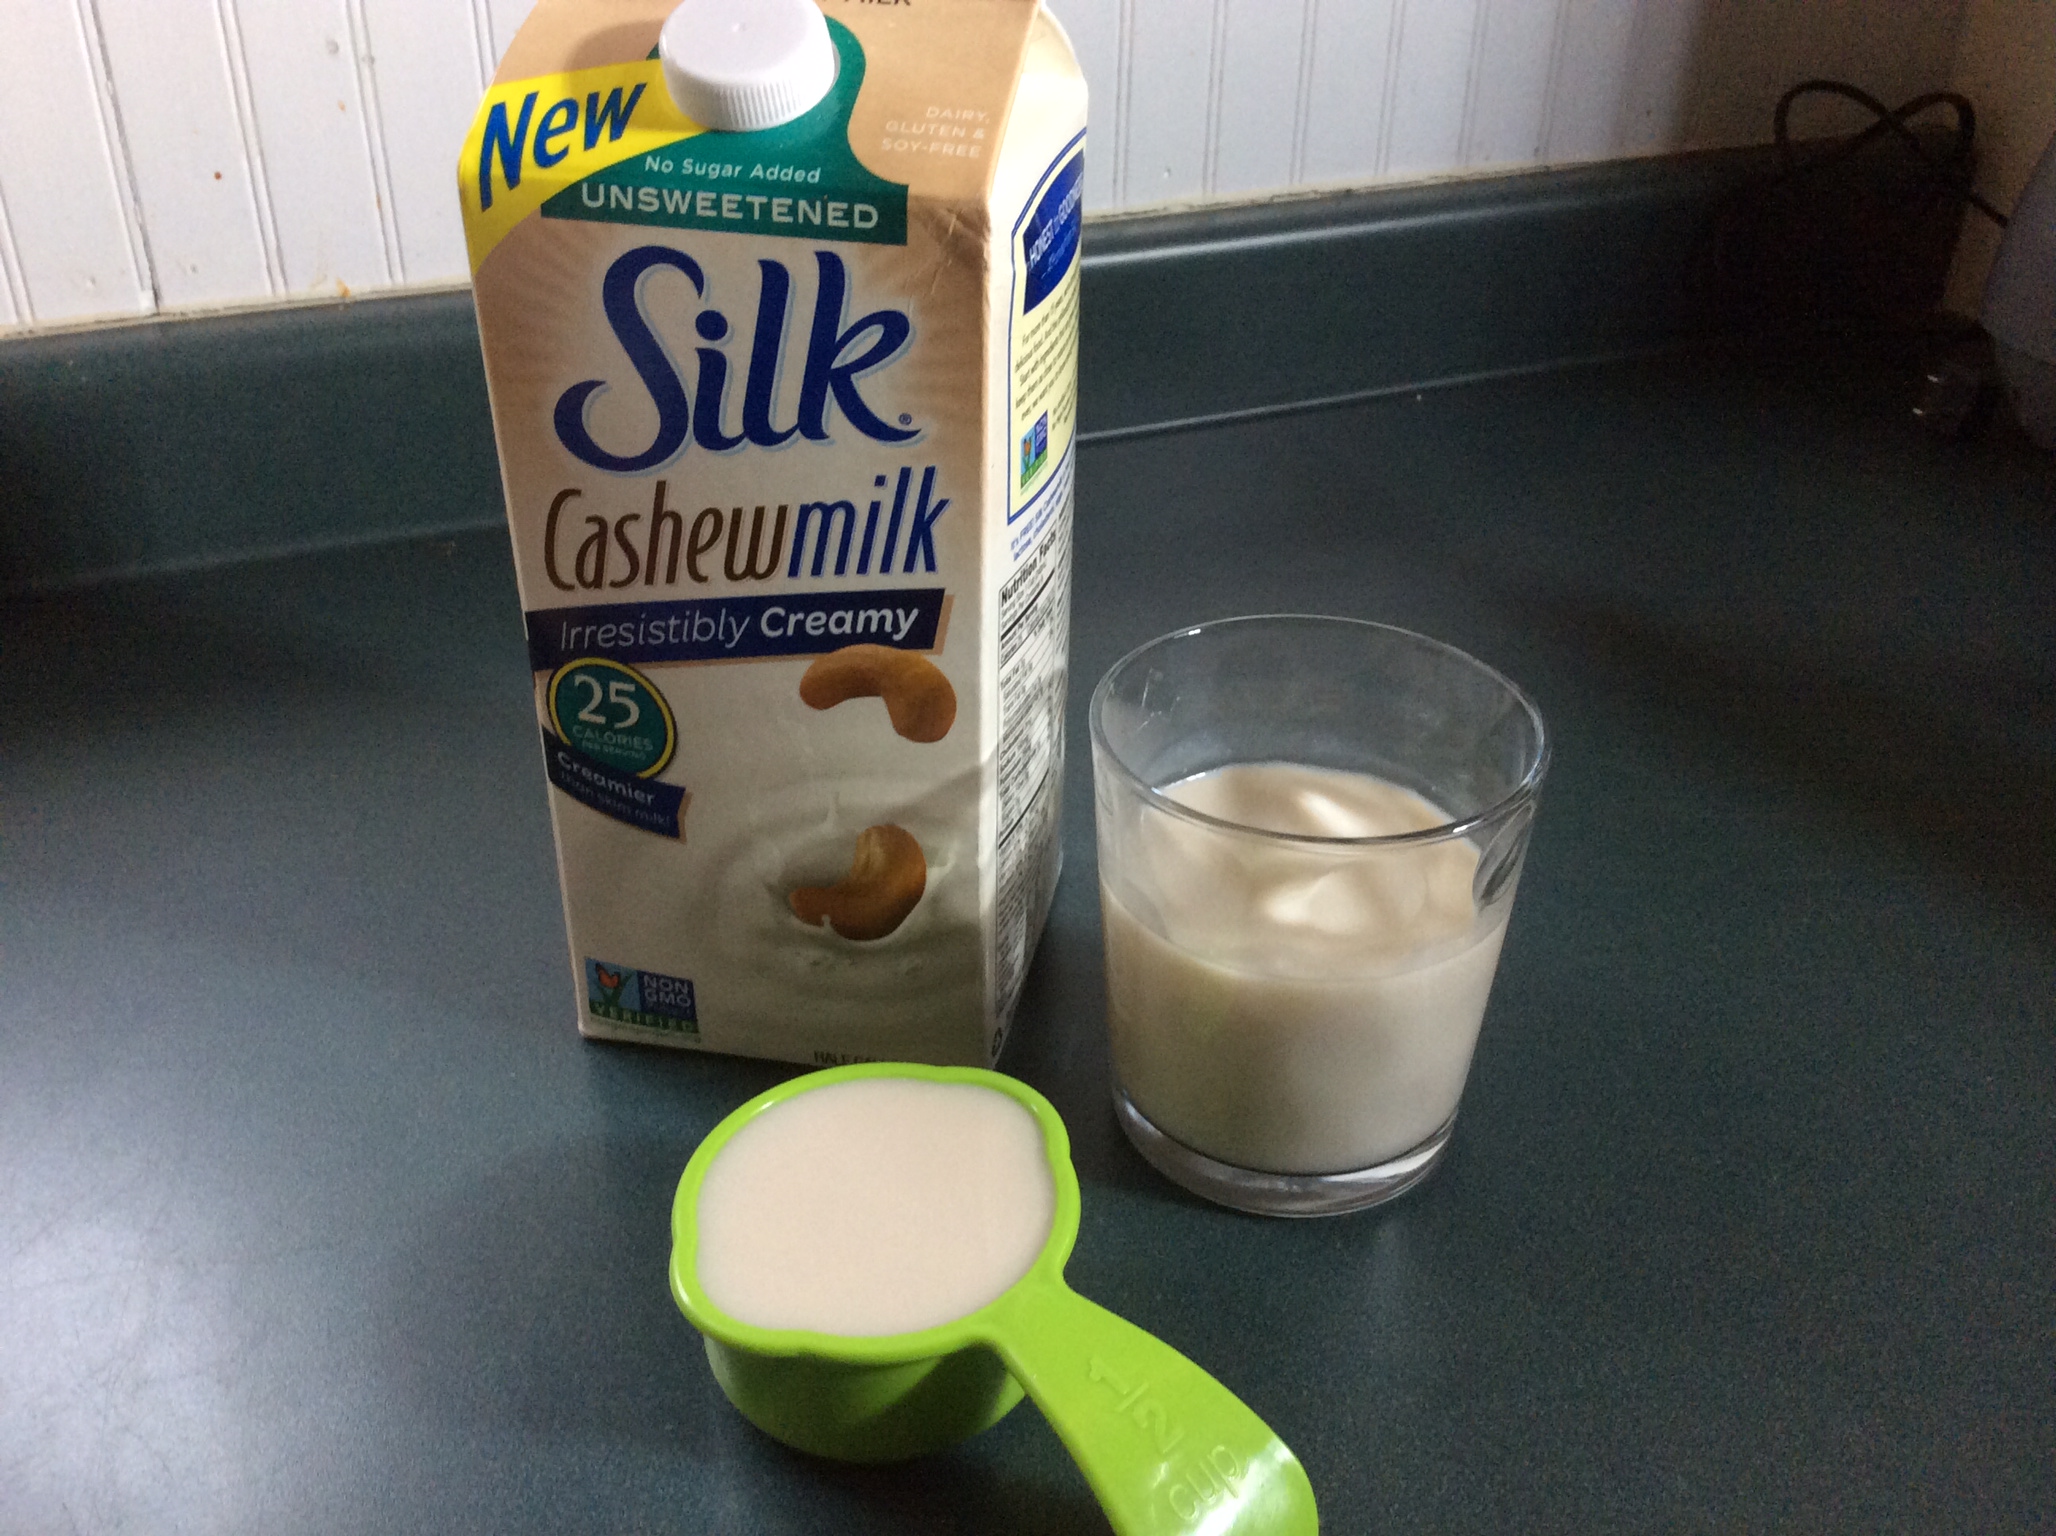
Label: cardboard